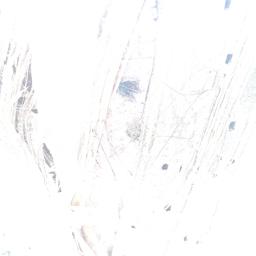
Label: BACTERIAL SOFT ROT